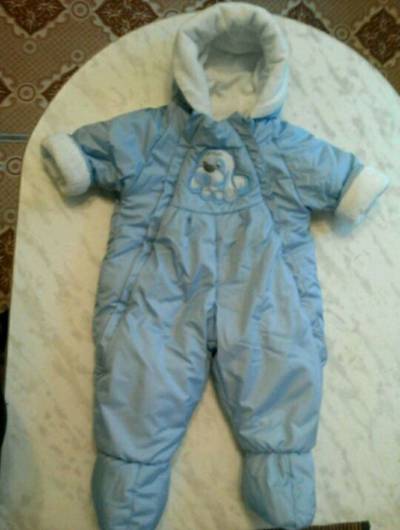
Waste category: clothes